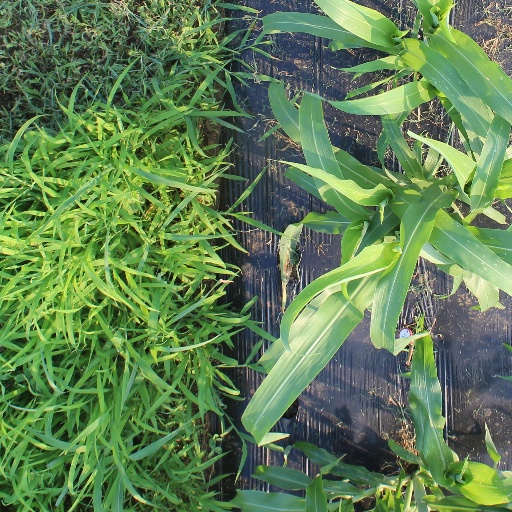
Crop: sorghum